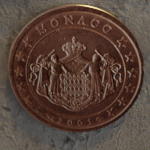
Coin value: 2cents
Country: mo
Edition: 2001